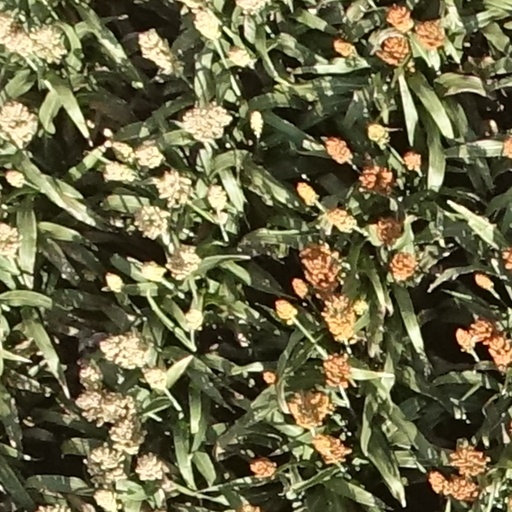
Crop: sorghum